List of Michigan Wolverines head football coaches

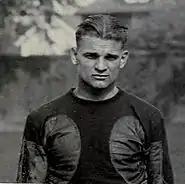
All-American Harry Kipke won two national championships as Michigan's head coach in the 1930s.

In 1929, Michigan's former All-American halfback Harry Kipke was hired to replace Wieman. In his first year as head coach, the Wolverines finished in an eighth place tie in the Big Ten with a 5–3–1 record. However, Kipke quickly turned things around, leading the Wolverines to four straight conference championships and two national titles between 1930 and 1933. The 1932 and 1933 national championships teams did not lose any games. Kipke called his system "a punt, a pass, and a prayer" and reportedly coined the phrase, "A great defense is a great offense." In 1934, Kipke’s Wolverines fell from national champions to a tenth-place finish in the conference with a 1–7 record. Between 1934 and 1937, Kipke's team accumulated a 10–22 record.